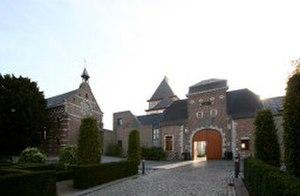
Vue du château de Gossoncourt
Gossoncourt est une section de la ville belge de Tirlemont située en Région flamande dans la province du Brabant flamand, à quelques kilomètres de la frontière linguistique avec la Région wallonne.